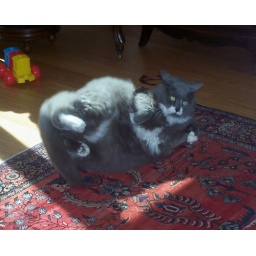
Nervous as a long-tailed cat in a room with a small boy